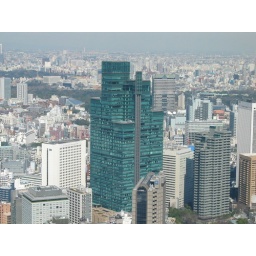
This is a expensive office building and apartment high rise in Roppongi.